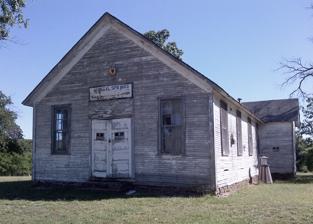
Building: Mineral Springs Community Building
Country: United States of America
Year built: 1915
Historic church in Arkansas, United States United States historic place Mineral Springs Community Building U.S. National Register of Historic Places Location in Arkansas Show map of Arkansas Location in United States Show map of the United States Nearest city West Fork, Arkansas Coordinates 35°55′37″N 94°8′6″W / 35.92694°N 94.13500°W / 35.92694; -94.13500 Area less than one acre Built 1915 Architectural style Bungalow/craftsman NRHP reference No. 98000580 Added to NRHP May 29, 1998 The Mineral Springs Community Building is a historic multiuse civic building on County Road 34 (Green Road) in rural Washington County, Arkansas east of West Fork .  It is a modest single-story wood-frame structure, with a gable roof, clapboard siding, and a stone foundation.  It was built in 1915 and enlarged in 1947, giving it its present T shape.  The building served the local community as a school, town meeting hall, and church, with the use as a school ending in 1946.  The building is a significant example of a surviving one-room schoolhouse in the county. The building was listed on the National Register of Historic Places in 1998. See also National Register of Historic Places listings in Washington County, Arkansas References